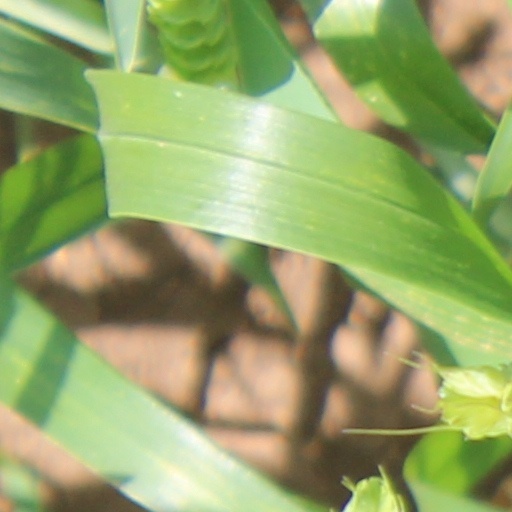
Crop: wheat